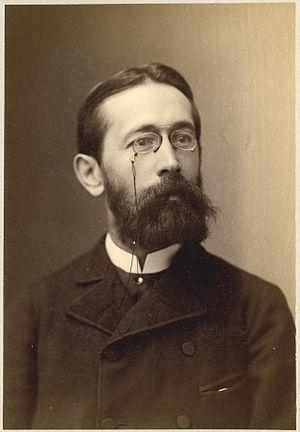
Dr Frédéric Ferrière. Cette photo fait partie d'un album conservé dans l'ancien fonds de la Bibliothèque du CICR. Portraits des Premiers Adeptes de la Croix-Rouge, Vol. I (cote AF 681). Dans l'album la photo fait partie de la section: Genève et Suisse, Comité international.